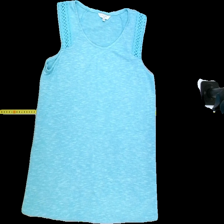
View: front
Type: Tank top
Category: Ladies
Brand: Cellbes
Colors: Turquoise
Material: unknown
Pattern: Lace
Cut: Regular, C-collar
Size: 42
Season: Summer
Trend: No trend
Stains: Yes
Price range: 50-100
Recommended usage: Export